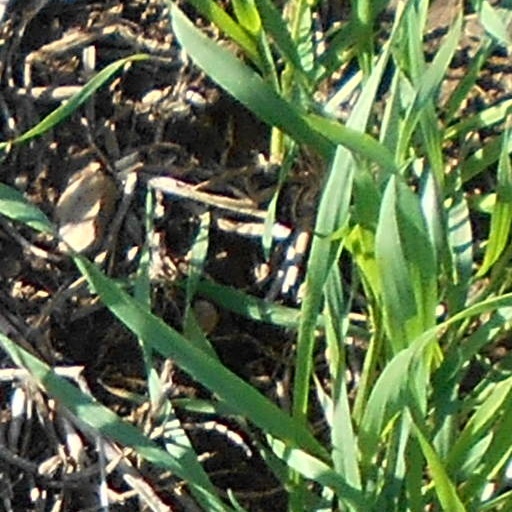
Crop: wheat